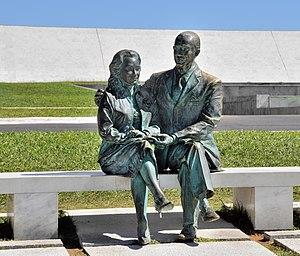
Sculpture en bronze montrant Juscelino Kubitschek et son épouse en face du Mémorial Kubitschek à Brasilia, Brésil. Sculpture par Roberto Sá.